Titanium yellow

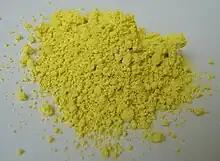
Commercial pigment

Titanium yellow, also nickel antimony titanium yellow, nickel antimony titanium yellow rutile, CI Pigment Yellow 53, or C.I. 77788, is a yellow pigment with the chemical composition of NiO·SbO·20TiO. It is a complex inorganic compound. Its melting point lies above 1000 °C, and has extremely low solubility in water. While it contains antimony and nickel, their bioavailability is very low, so the pigment is relatively safe.